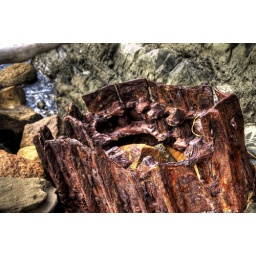
An old rusty bulldozer track in the beach rocks, Boat Nook, Pender Island.